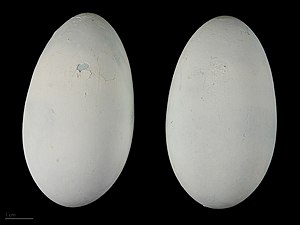
Topskarv
Phalacrocorax aristotelis
Topskarv er en skarvefugl som er lidt mindre end en normal skarv og med tyndere hals og næb. Den voksne fugl er sort med grønlig metalglans. Topskarvens føde består udelukkende af fisk.